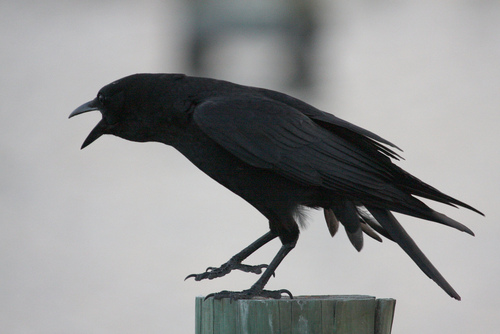
the bird is completely covered in very dark, black feathers and has a medium pointy bill.
this is a black bird with black feet and a pointy black beak.
this bird has a large, curved, black bill, black feet, and a black crown.
this bird is all black with a long pointy bill.
this bird is completely black, including its eyes and beak.
this bird has wings that are black with a bulk beak
this bird has wings that are black and has a black bill
this bird has wings that are black and has a thick bill
this medium sized bird is covered in a very deep black
this bird is all black and has a long, pointy beak.
Species: American Crow